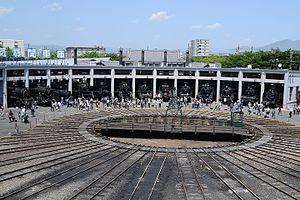
Le Kyoto Railway Museum, anciennement Umekoji Steam Locomotive Museum, est un musée ferroviaire situé dans l'arrondissement de Shimogyō-ku à Kyoto, au Japon.